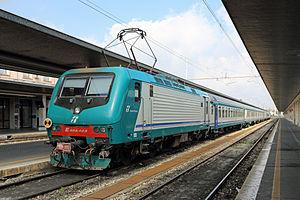
Locomotive électrique italienne N° E.464.493 (FS série E.464) en gare de Venise Santa Lucia